Gobabis Airport

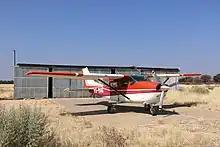
A Cessna 206 at Gobabis Airport

Gobabis Airport is an airport serving the town of Gobabis, Namibia. The airport's elevation is a.m.s.l..